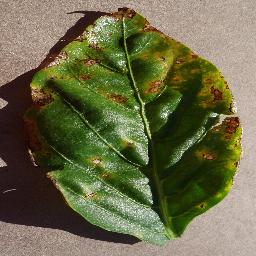
Label: Pepper,_bell___Bacterial_spot